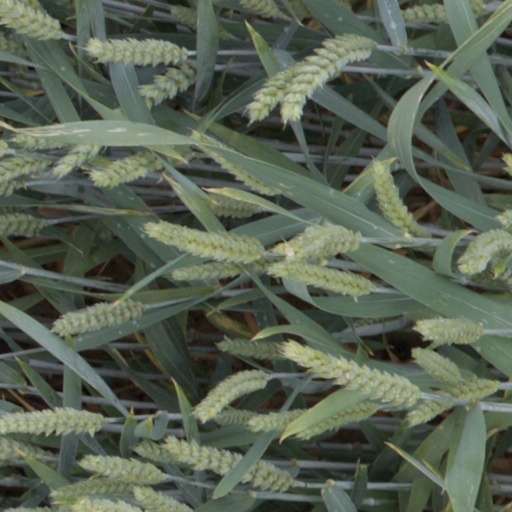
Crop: wheat